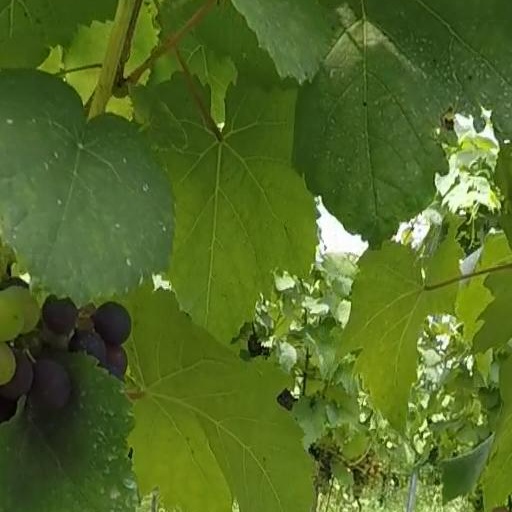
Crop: grape